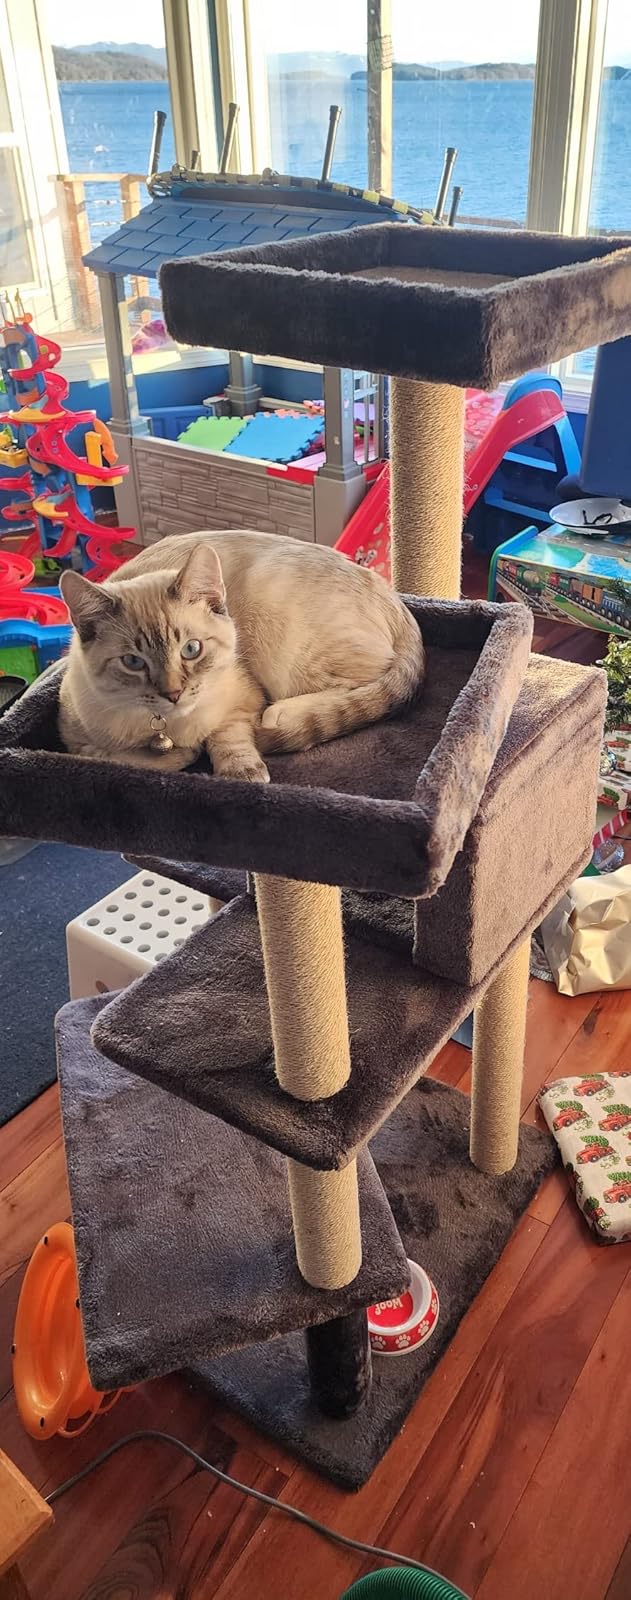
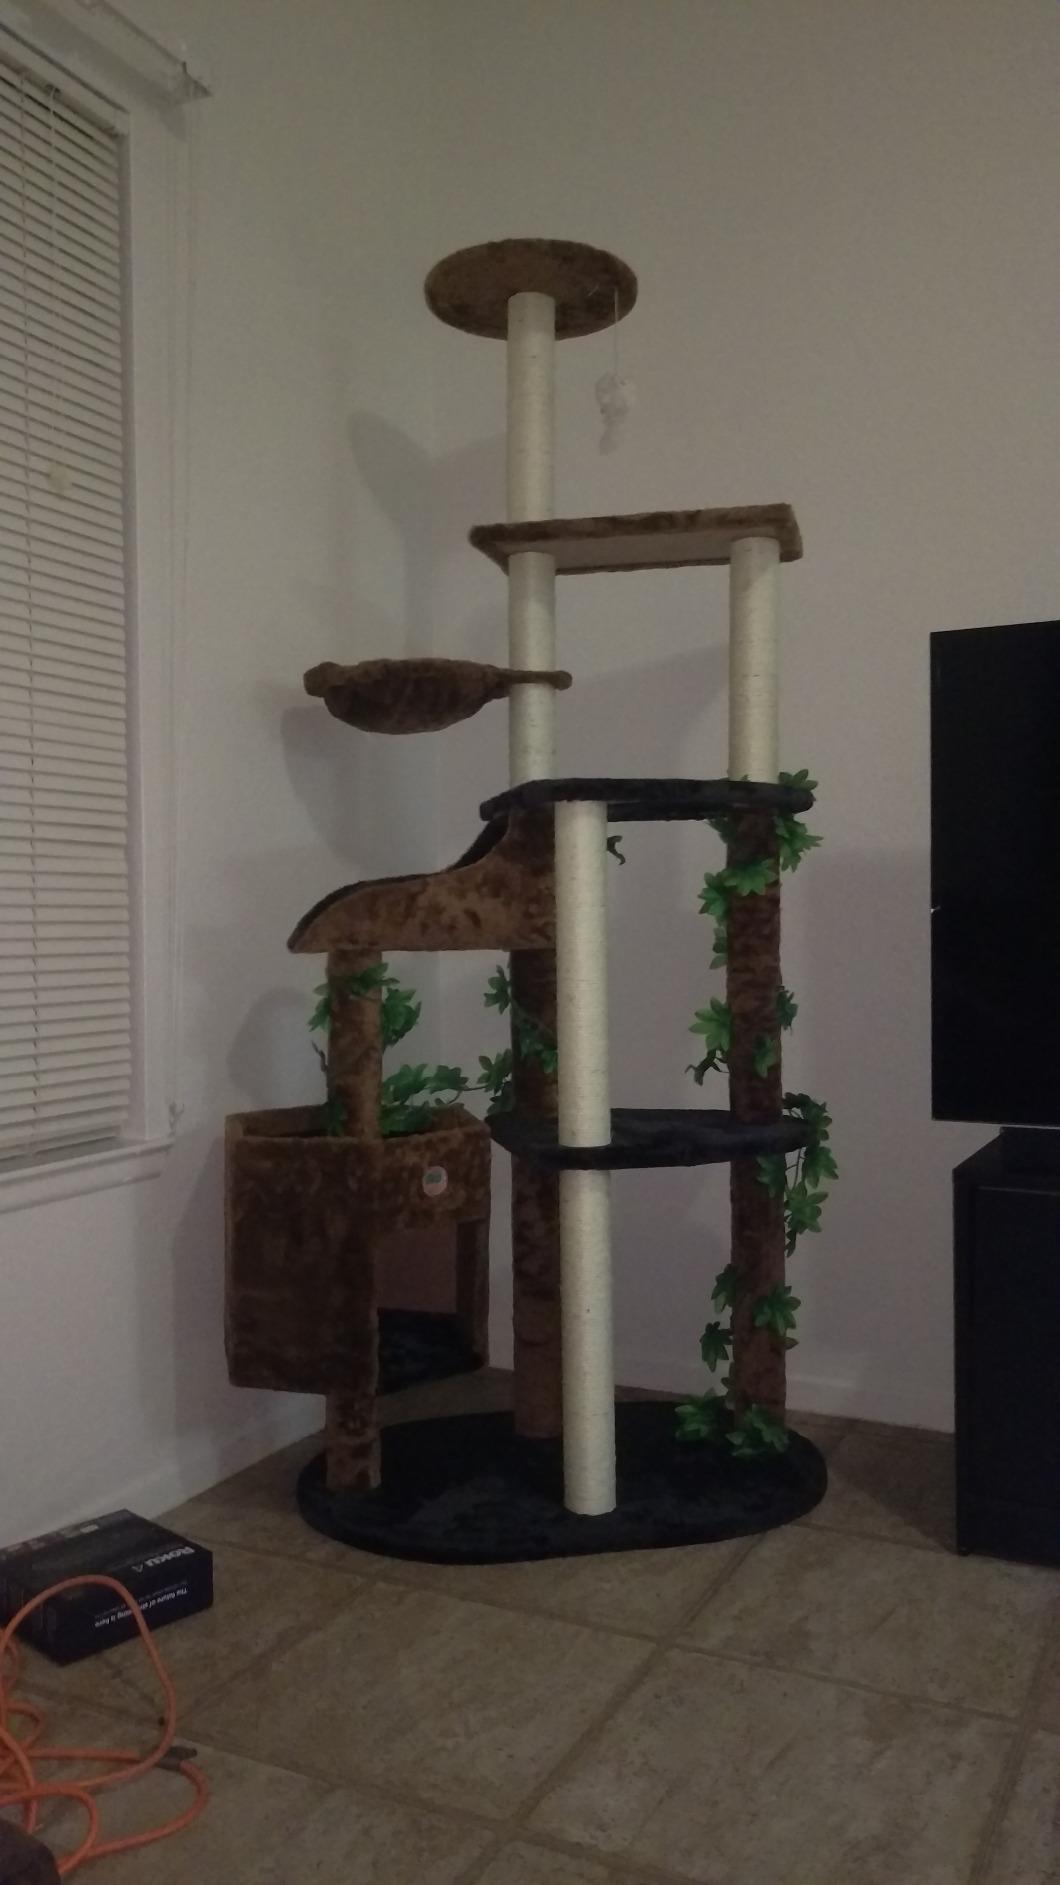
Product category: items_cat tree
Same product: no